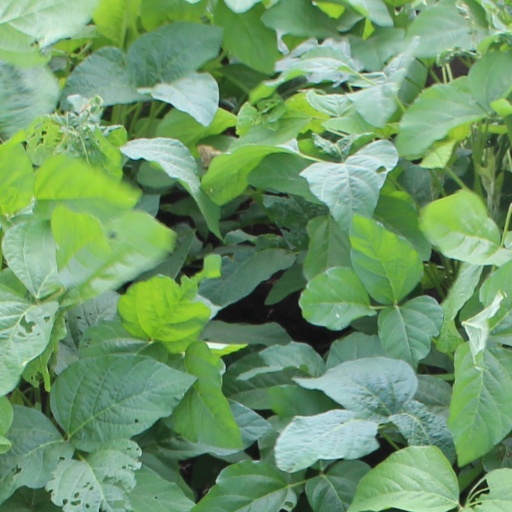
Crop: soybean